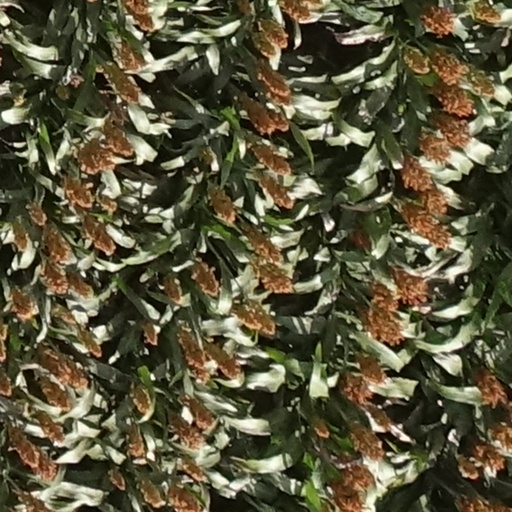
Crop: sorghum